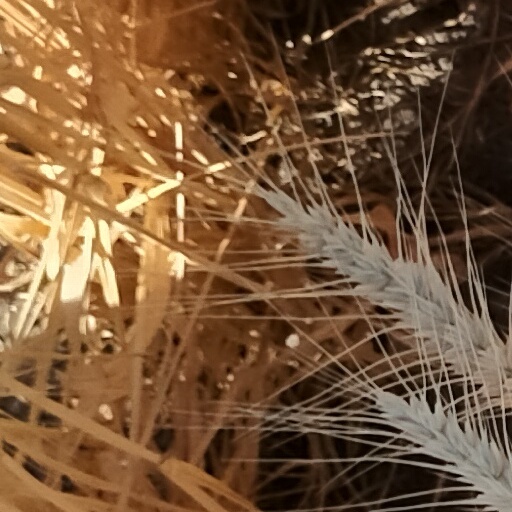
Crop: wheat